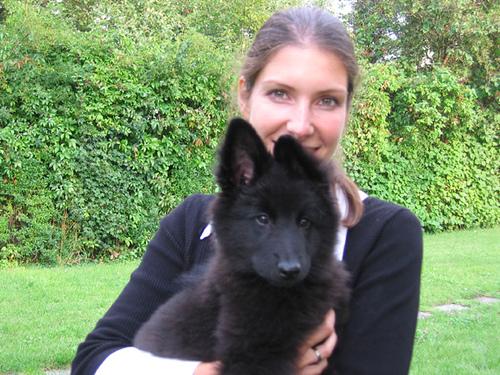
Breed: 227-n000070-groenendael